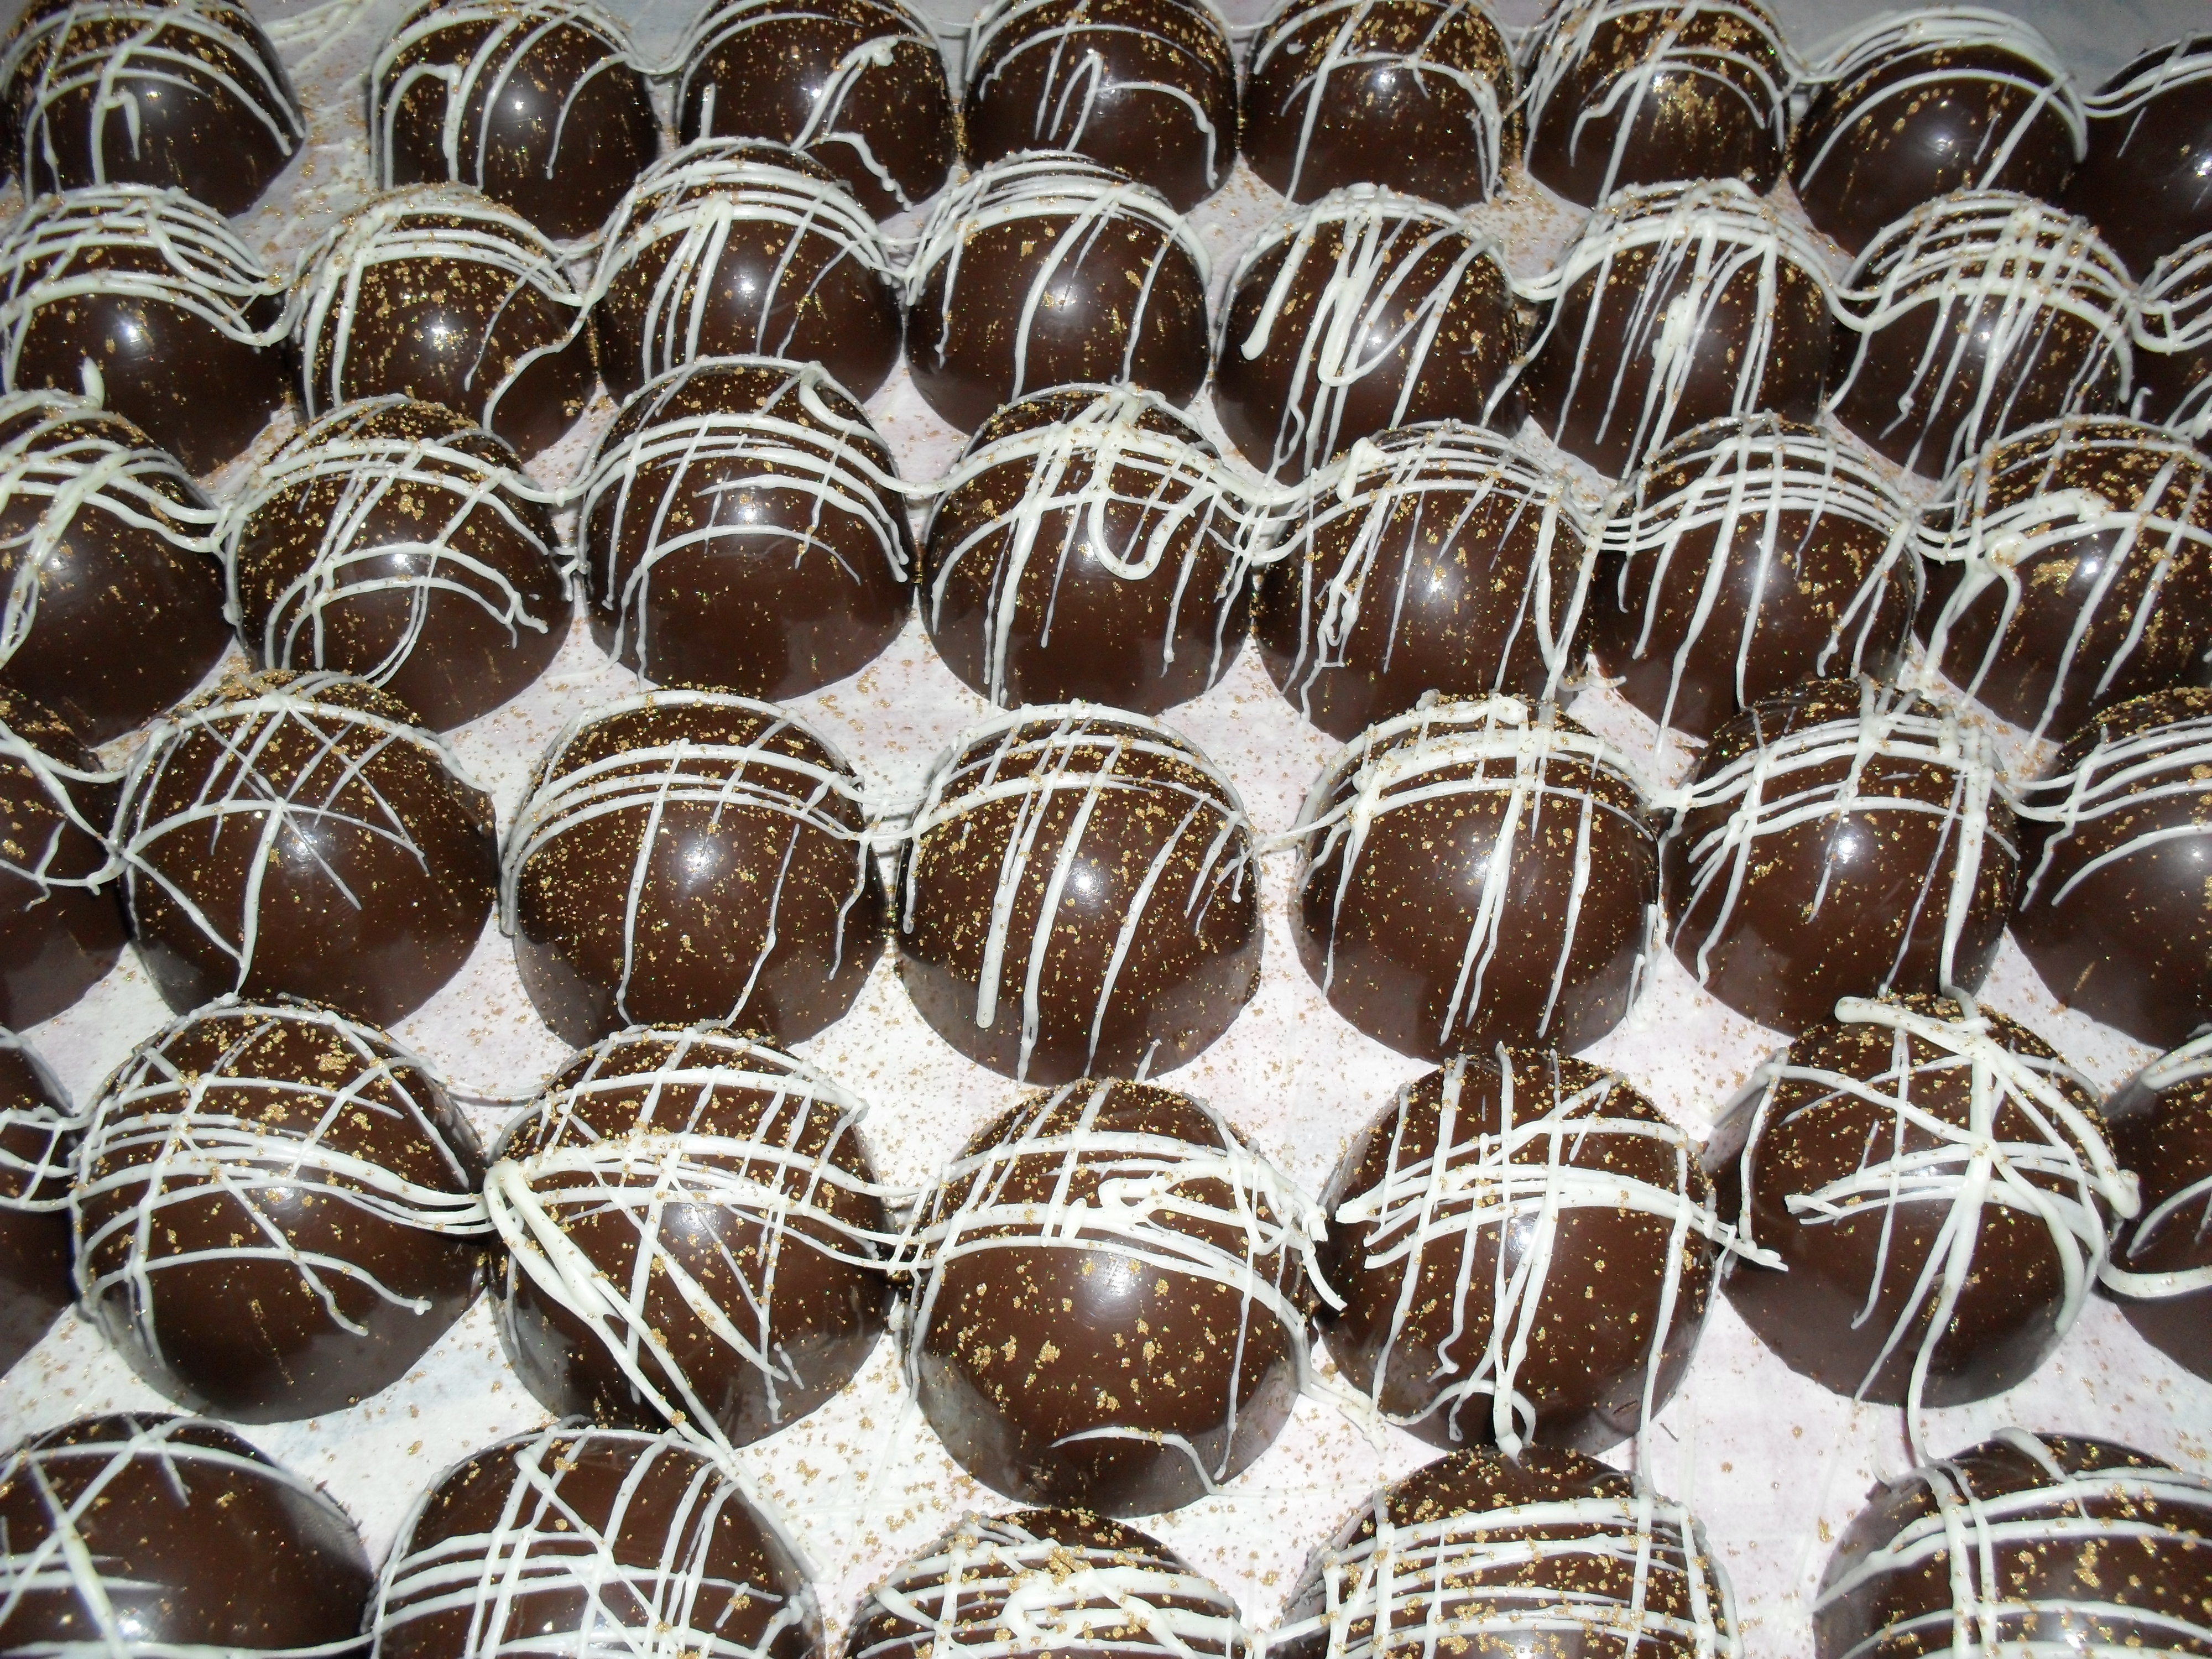
pattern, food, brown, chocolate, baking, dessert, chocolate cake, icing, truffle, praline, bonbon, various truffles, homemade truffles, edible mushroom, chocolate truffle